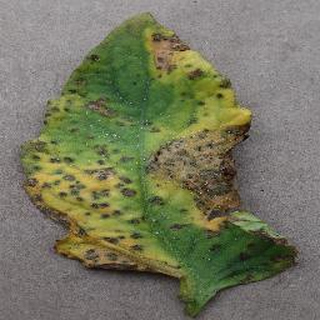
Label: tomato_bacterial_spot